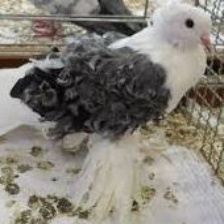
Species: FRILL BACK PIGEON
Scientific name: COLUMBA LIVIA DOMESTICA